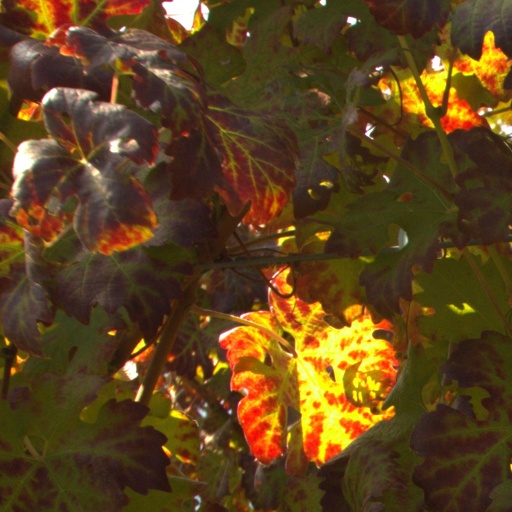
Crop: grape